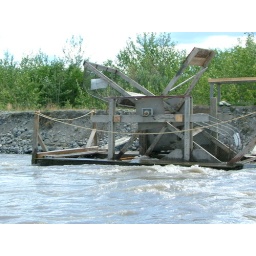
fish wheel in  the copper river from a raft